Steinerne Rose

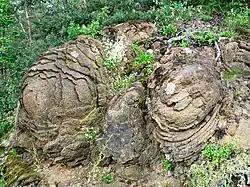
The Steinerne Rose

The Steinerne Rose is a rare natural monument. It is a diabase rock formation, that originated on the sea bed from outflowing lava in the middle Devonian, i.e. about 400 million years ago. The lava formed pillow-like bodies which have an internal structure of concentric layers. Over thousands, if not millions, of years these layers have been weathered out ("exfoliation joints"), giving the bodies the appearance of rosebuds in bloom.